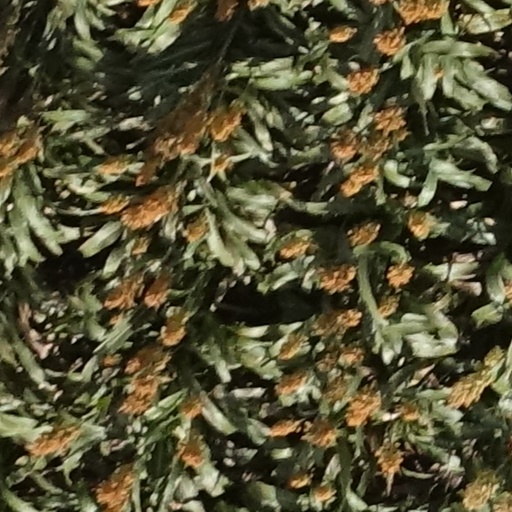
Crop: sorghum